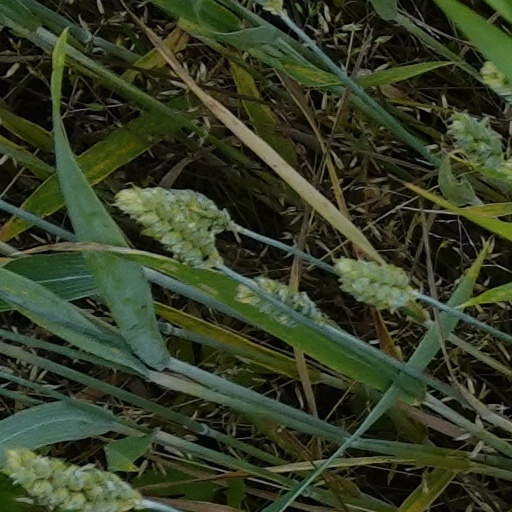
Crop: wheat